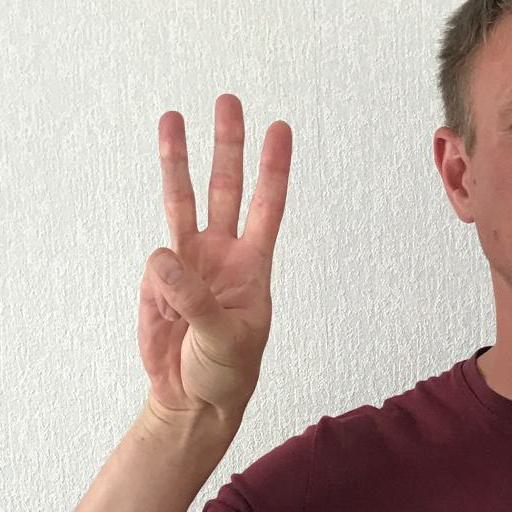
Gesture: three